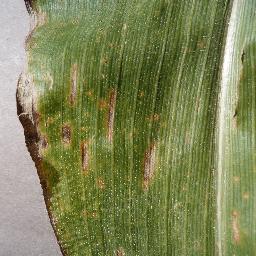
Label: Corn_(Maize)___Gray_Leaf_Spot_(Cercospora)